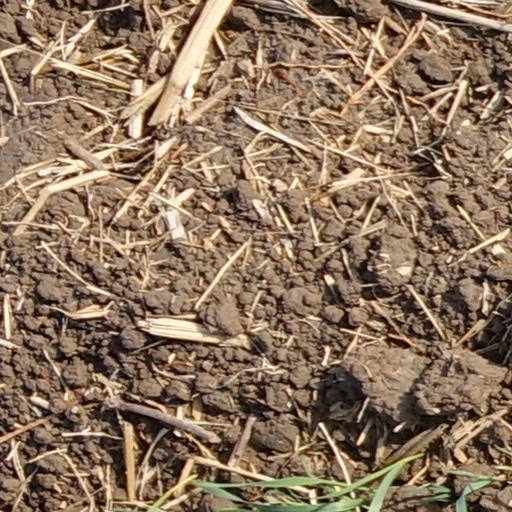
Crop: wheat